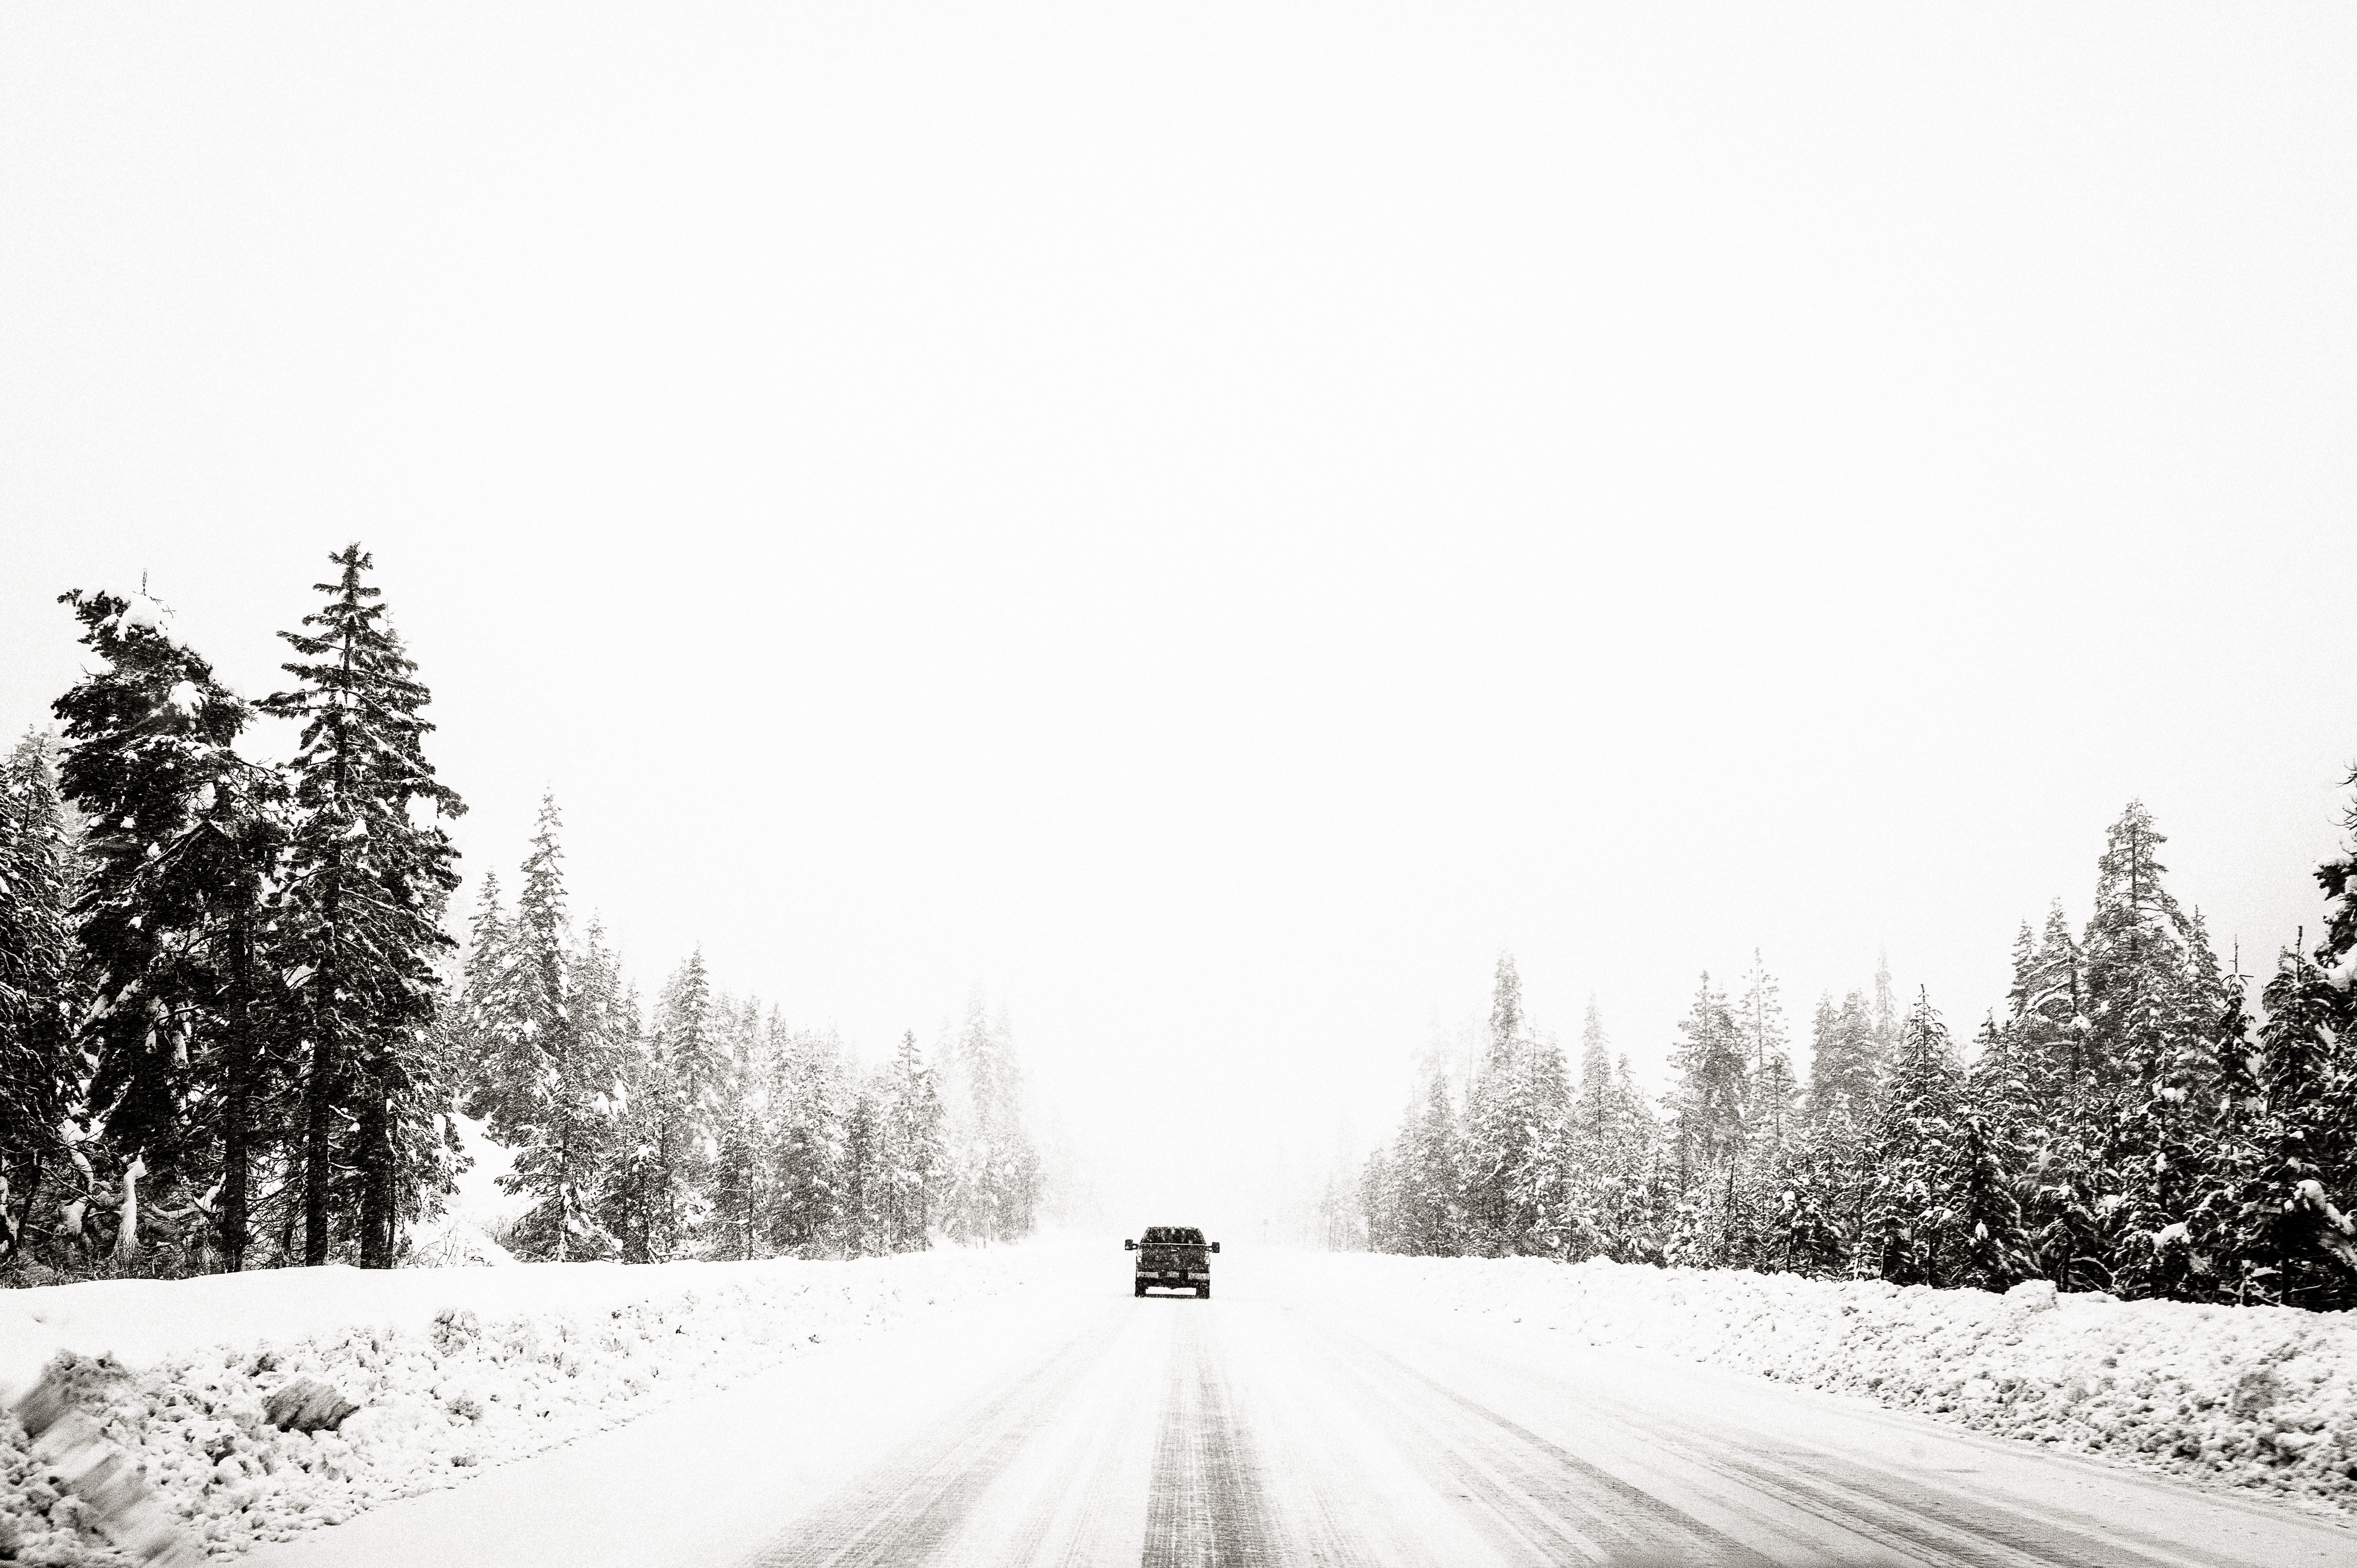
snow, winter, black and white, weather, monochrome, season, blizzard, freezing, monochrome photography